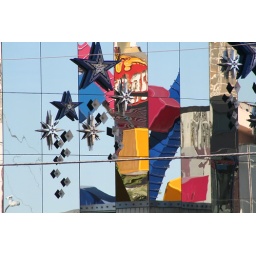
Reflection of the Circus Circus neon sign from an office window over the road